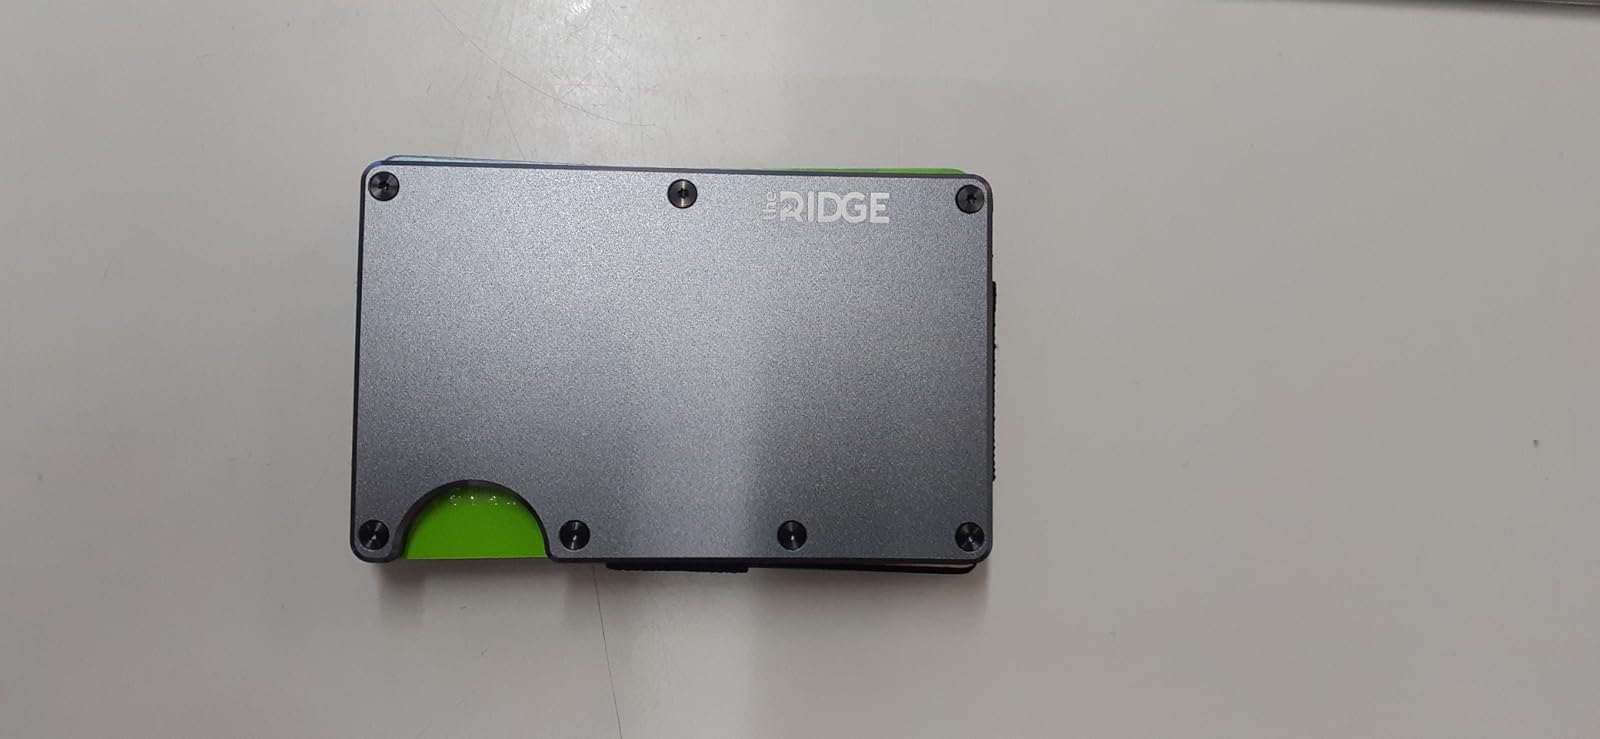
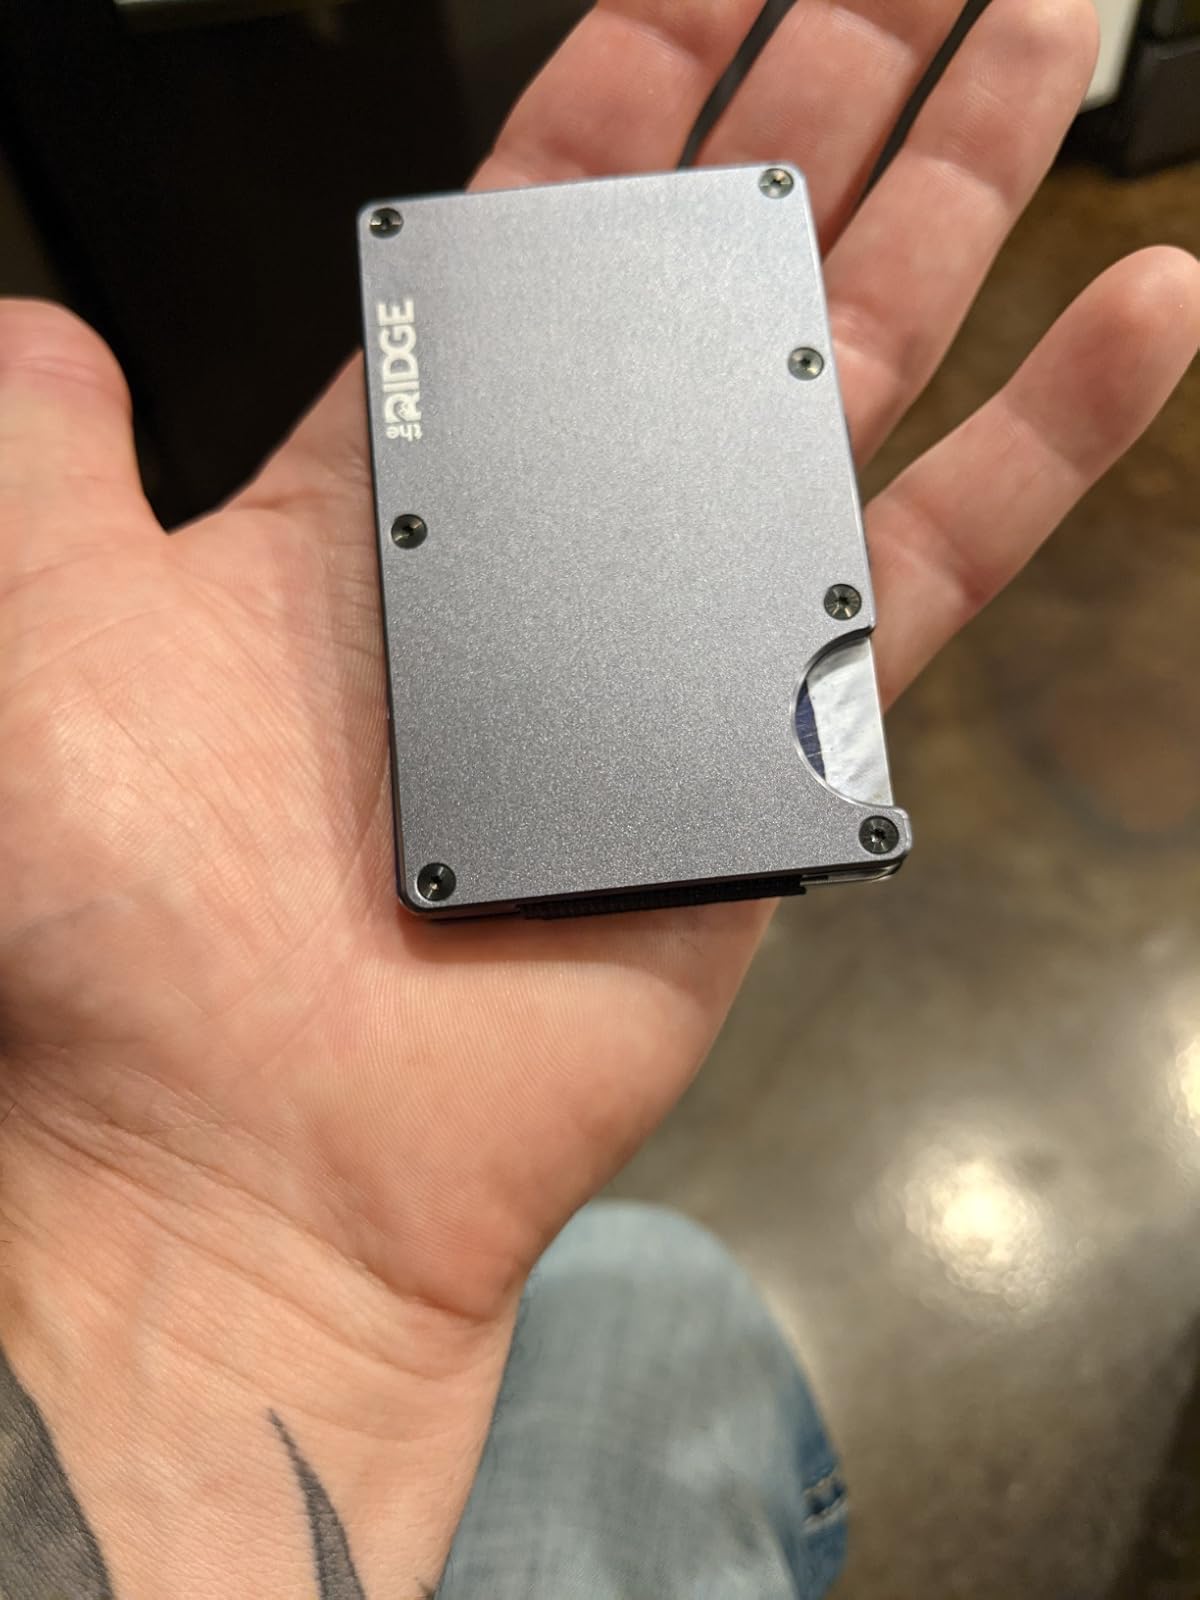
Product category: accessories_wallet
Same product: yes